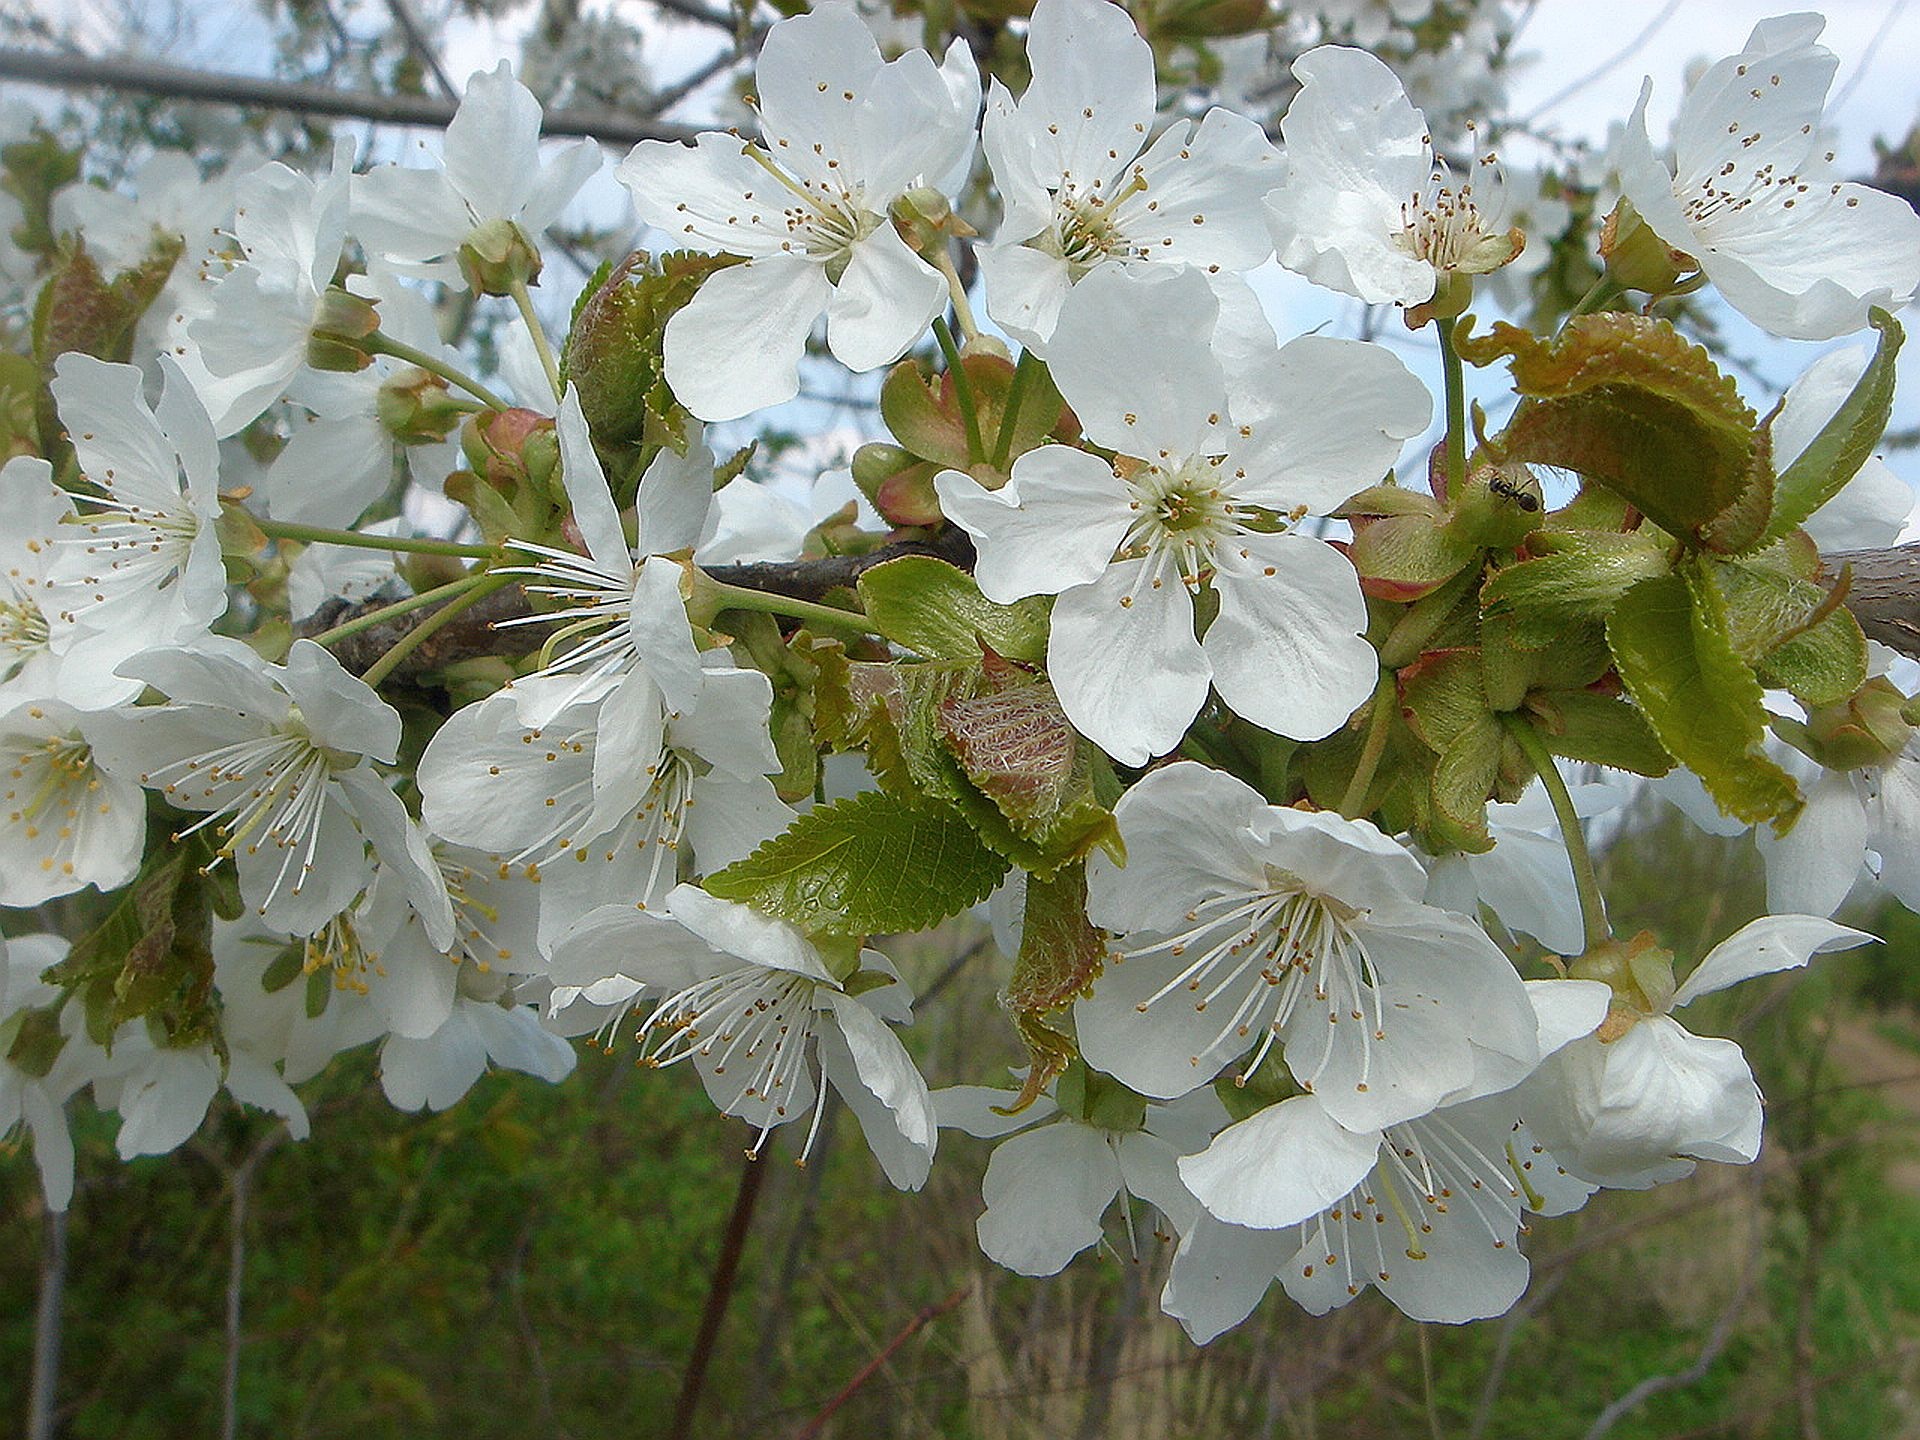
tree, branch, blossom, plant, white, fruit, flower, food, spring, produce, botany, garden, flora, flowers, shrub, fruit tree, flowering plant, rose family, woody plant, land plant